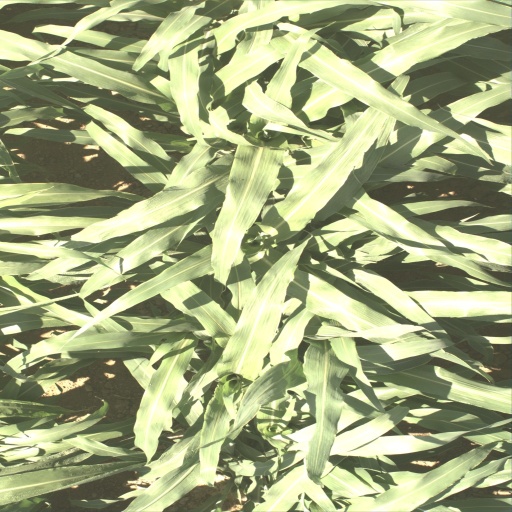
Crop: sorghum